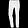
Label: Trouser